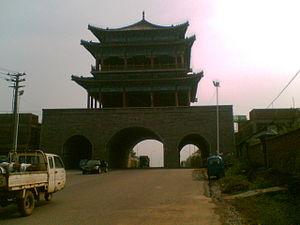
Le xian autonome mandchou de Huanren est un district administratif de la province du Liaoning en Chine. Il est placé sous la juridiction de la ville-préfecture de Benxi. Il a été fondé en 1877 puis réorganisé en tant que xian autonome en 1989.